Pre-Islamic Arabic poetry

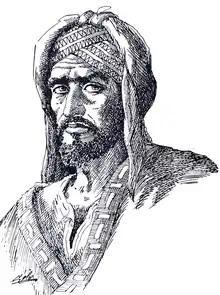
1968 sketch of Imru' al-Qais

Among the most famous poets of the pre-Islamic era are Imru' al-Qais, Samaw'al ibn 'Adiya, al-Nabigha, Tarafa, Zuhayr bin Abi Sulma, and Antarah ibn Shaddad. Other poets, such as Ta'abbata Sharran, al-Shanfara, Urwa ibn al-Ward, were known as "su'luk" or vagabond poets, much of whose works consisted of attacks on the rigidity of tribal life and praise of solitude.